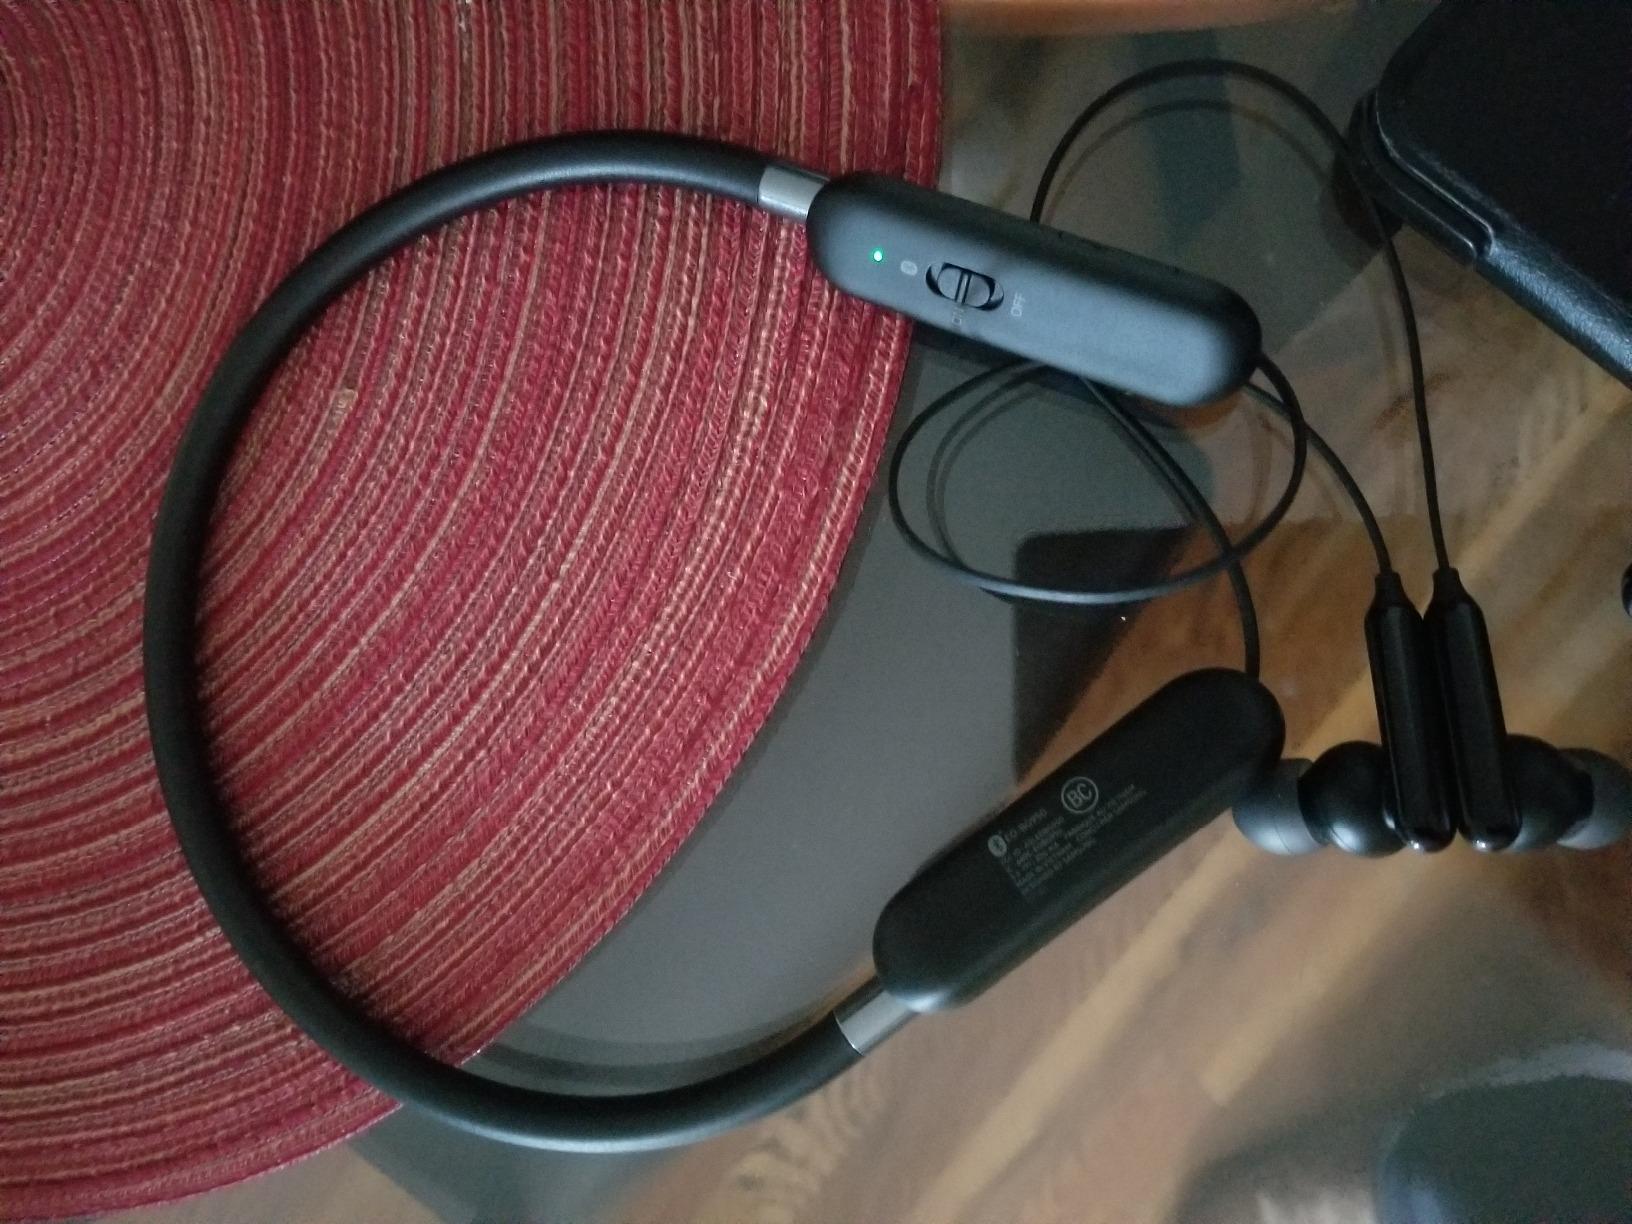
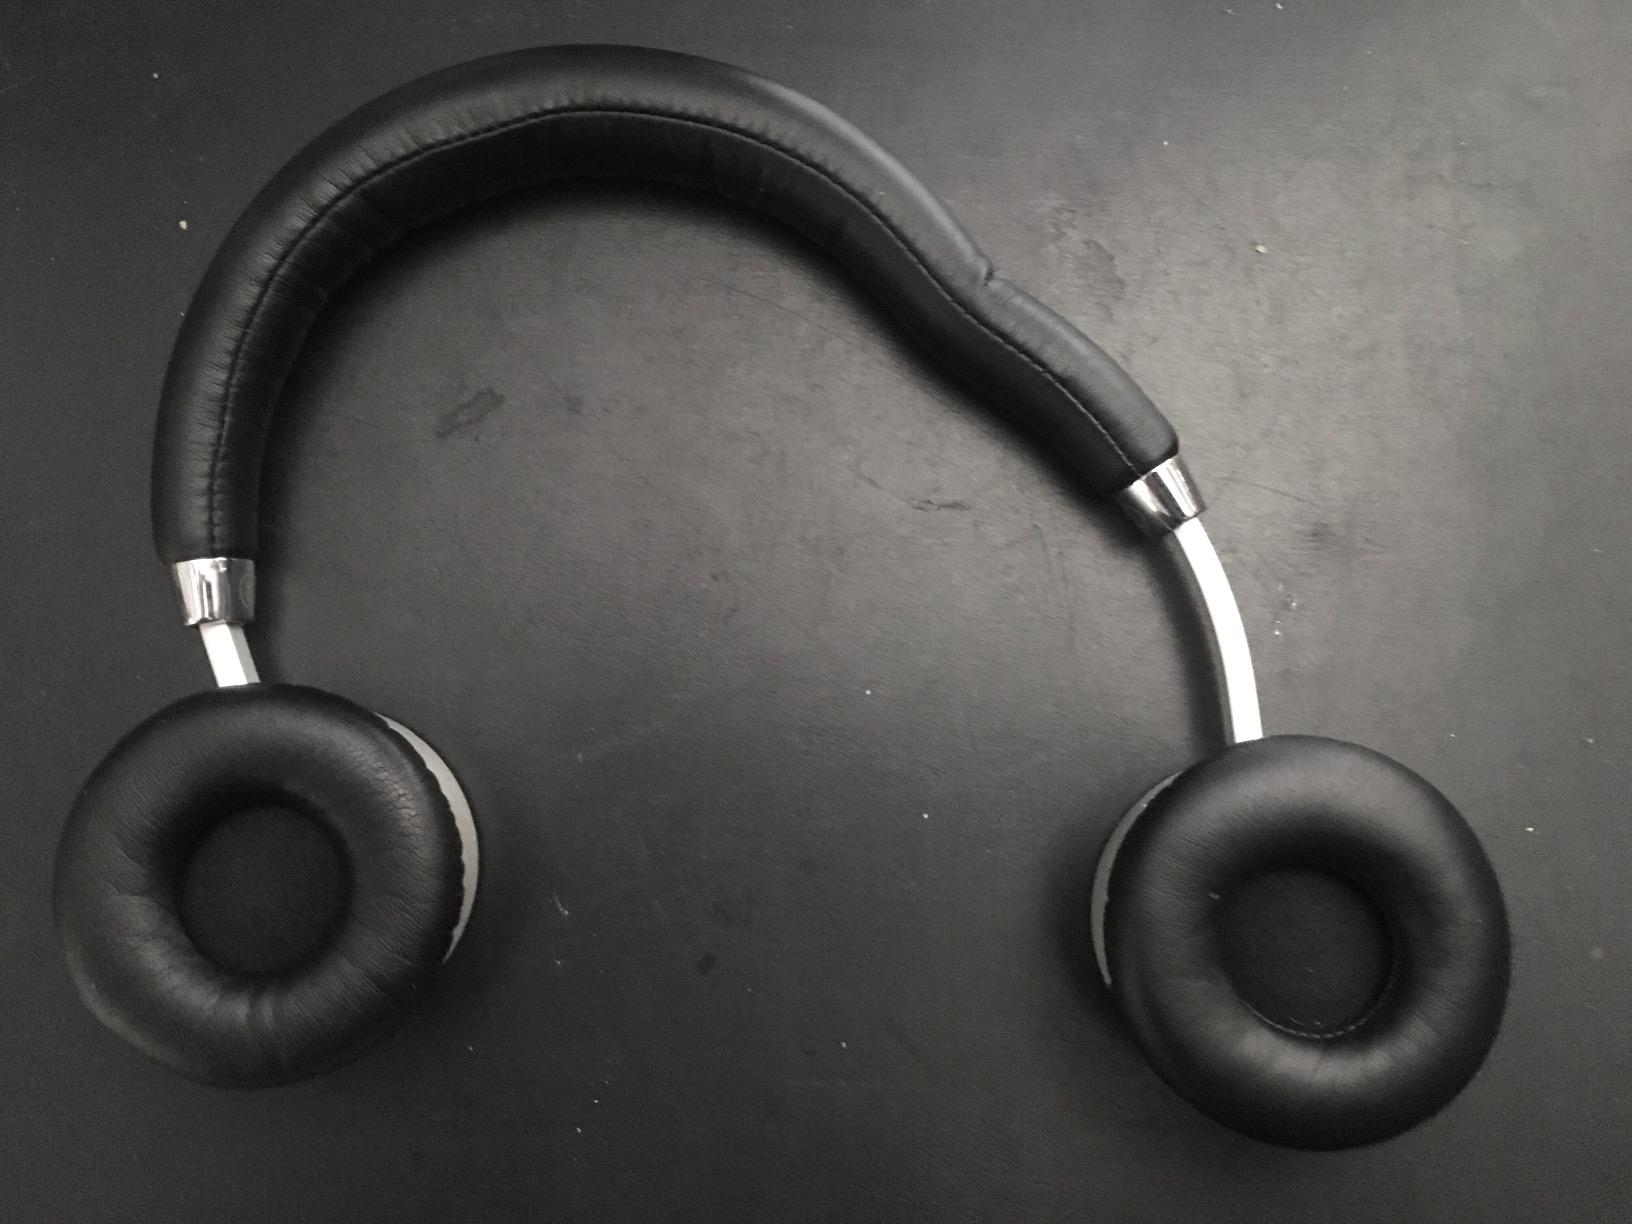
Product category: headphones
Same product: no